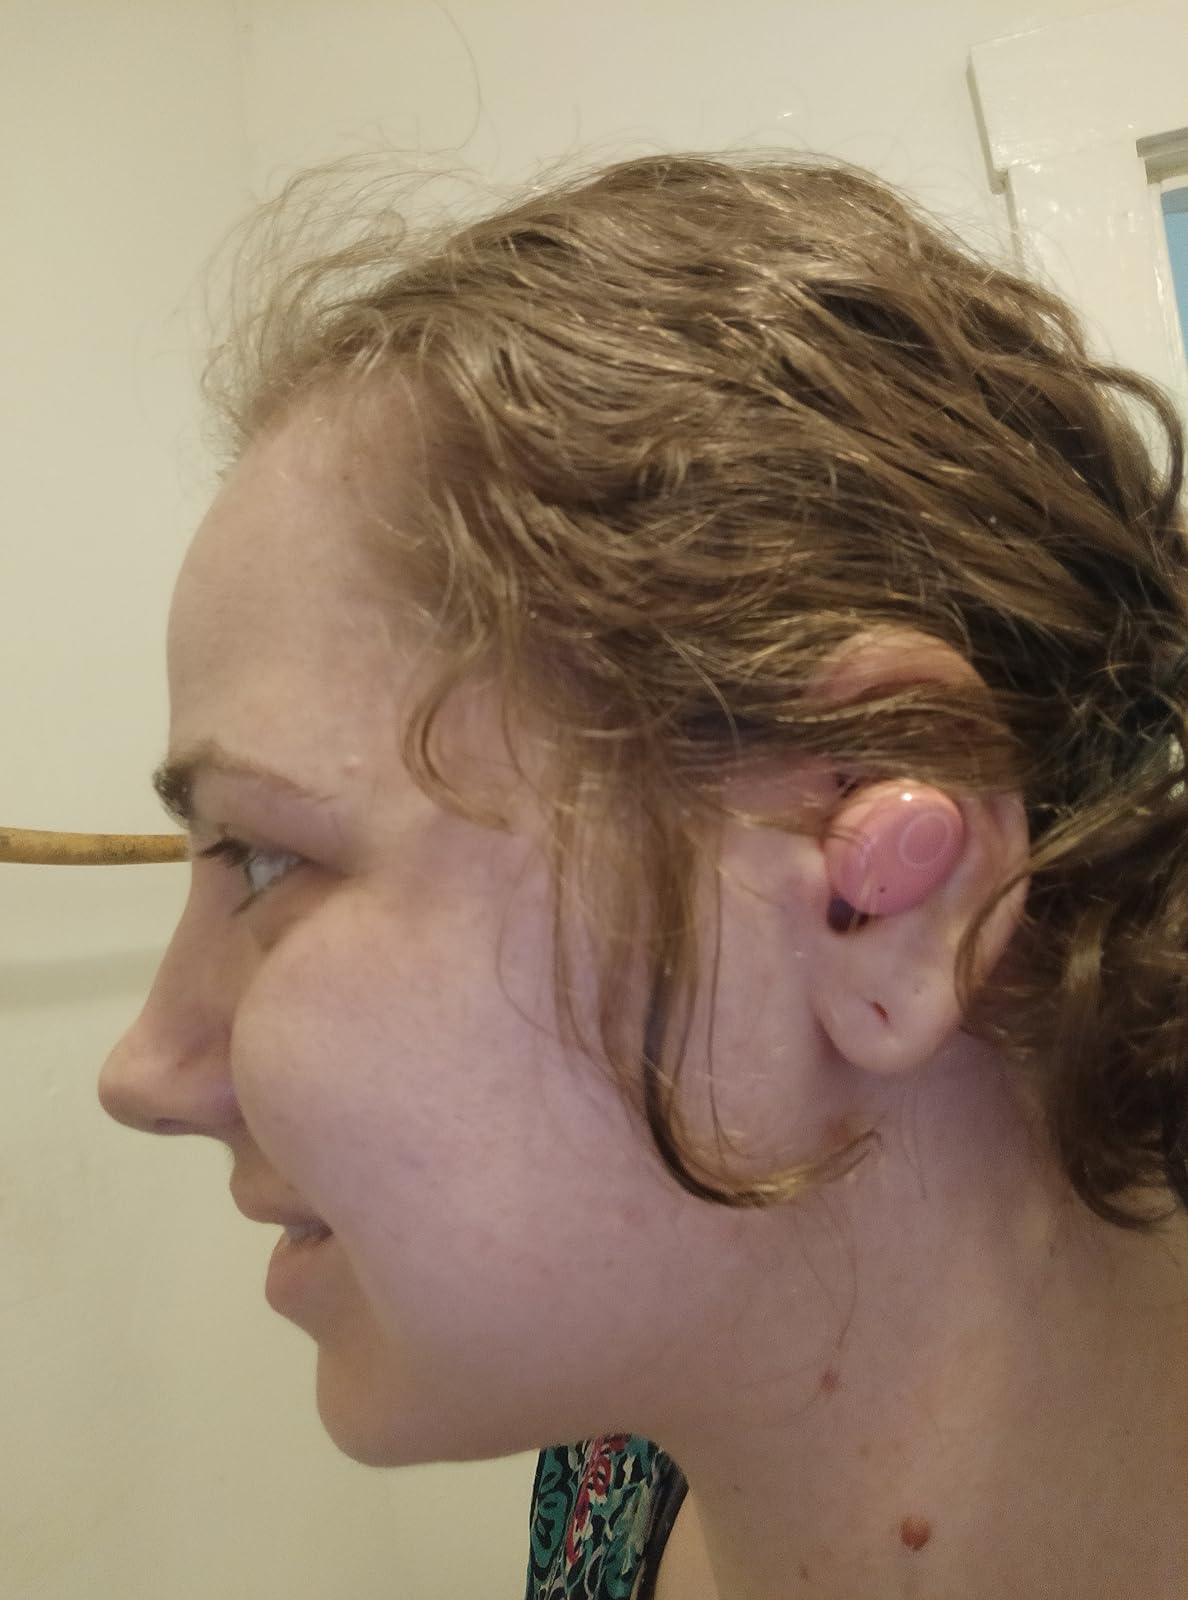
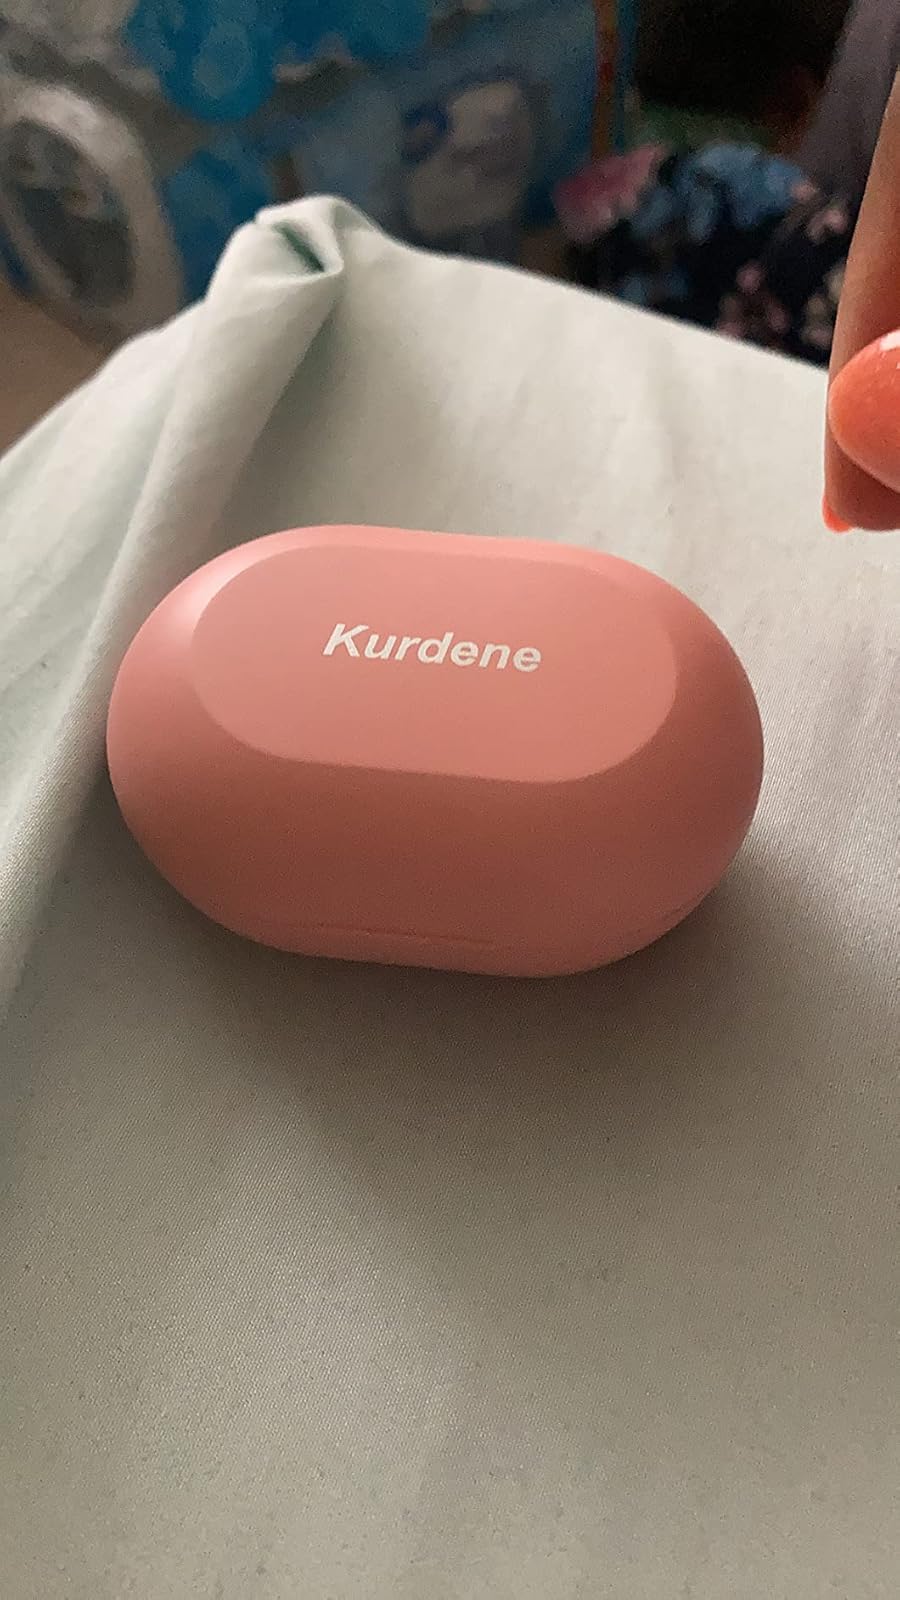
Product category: earbuds
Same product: yes